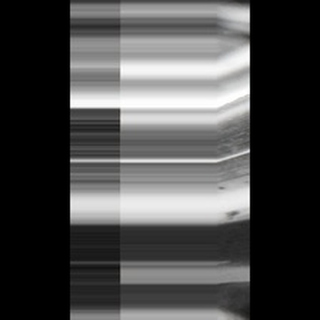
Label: sugarcane_rust